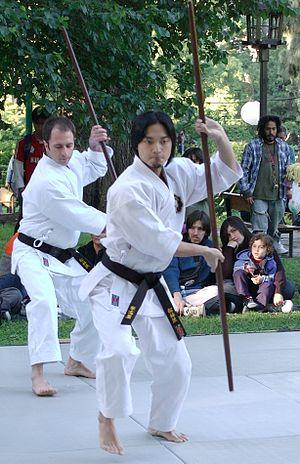
Démonstration de bojutsu
Le bō-jutsu est un art martial japonais qui enseigne le maniement du bâton long par opposition au jō-jutsu qui est, quant à lui, la technique du bâton court. Le bō-jutsu est étudié séparément ou bien en complément des disciplines à mains nues de certaines formes de karaté ou aïkido, ou comme partie intégrante d'un système d'armes kobudo ou kendo.